Chromonastiri

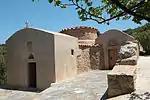
The Church of Panayía Kerá

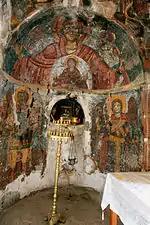
Icons within the Church of Panayía Kerá

The Church of Panayía Kerá is a painted Byzantine church of cruciform shape with a dome, dating from the 11th century, with frescoes of 14th century.